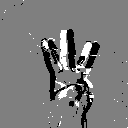
ASL letter: w